Littleworth railway station

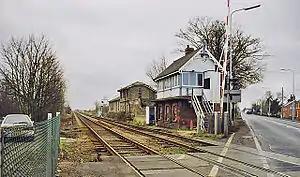
Remaining buildings to the southwest of the level crossing

Littleworth railway station is a former railway station in Deeping St Nicholas, Lincolnshire, on the Peterborough to Lincoln Line. It opened in 1848 and was closed for passengers in 1961.